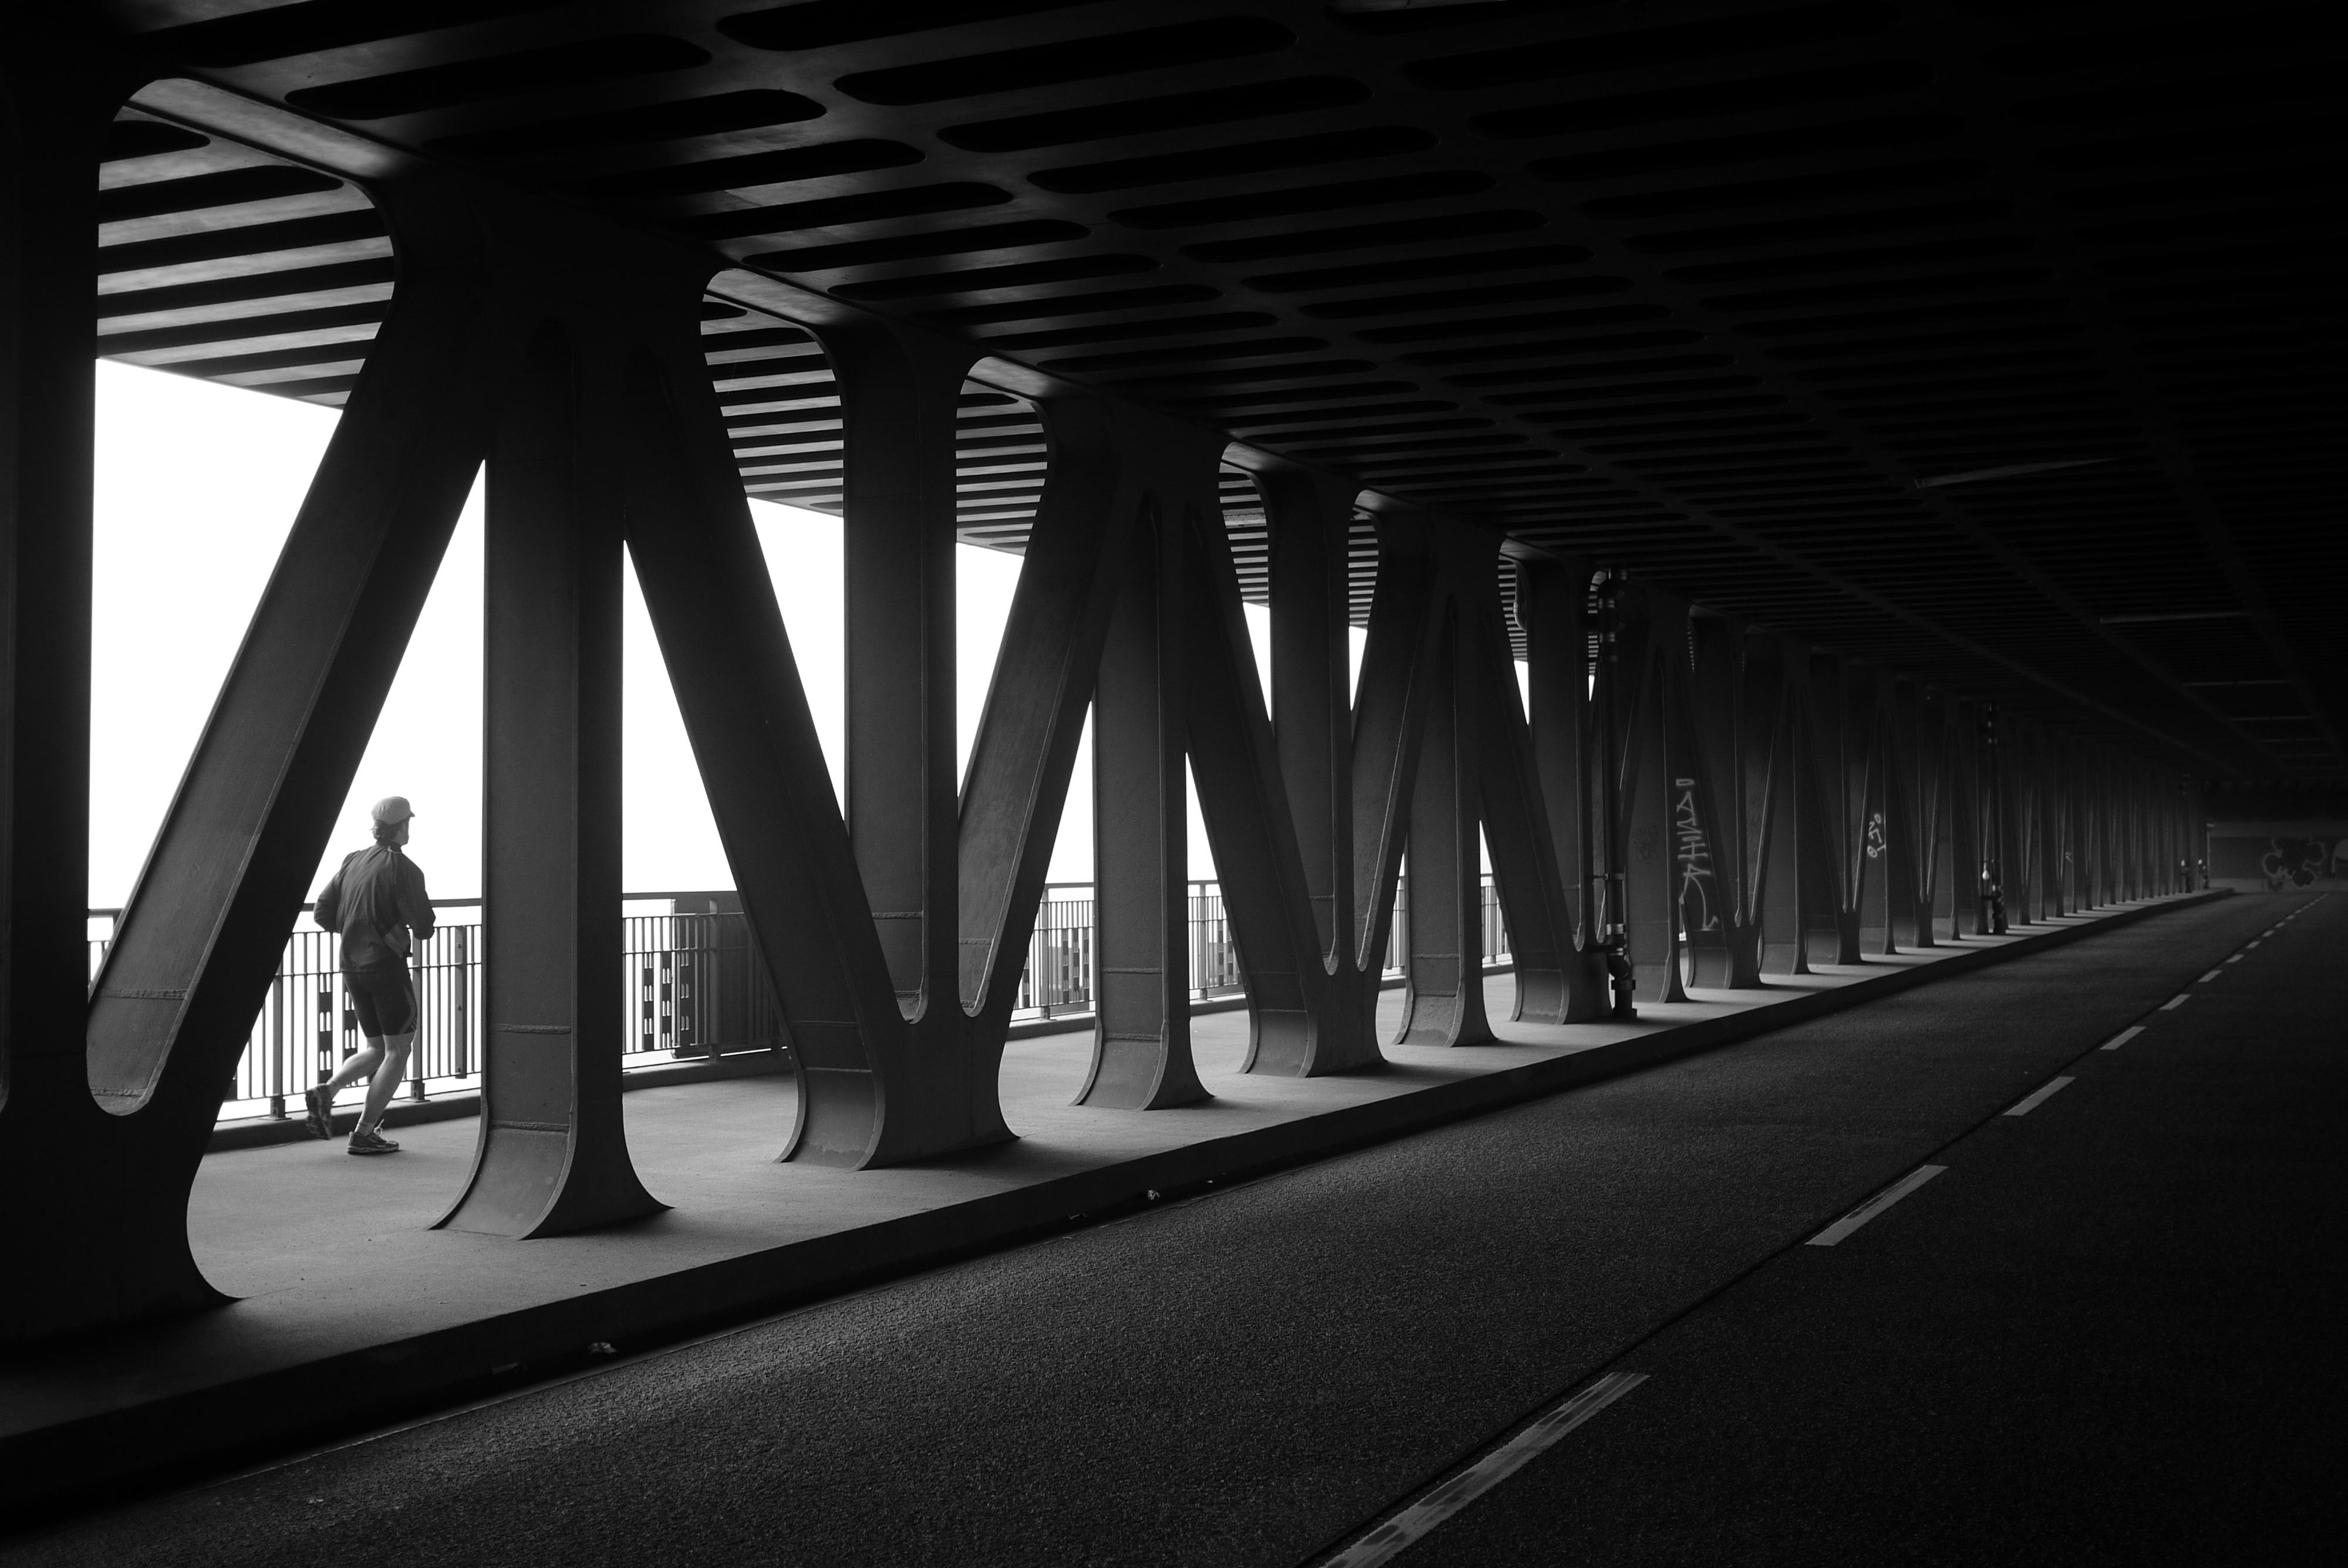
light, black and white, white, bridge, street, night, photography, ebook, line, training, darkness, black, monochrome, streetphotography, flickr, thomas, video, symmetry, olympus, omd, fuji, shape, leica, monochrom, leuthard, hcb, thomasleuthard, streettogs, monochrome photography